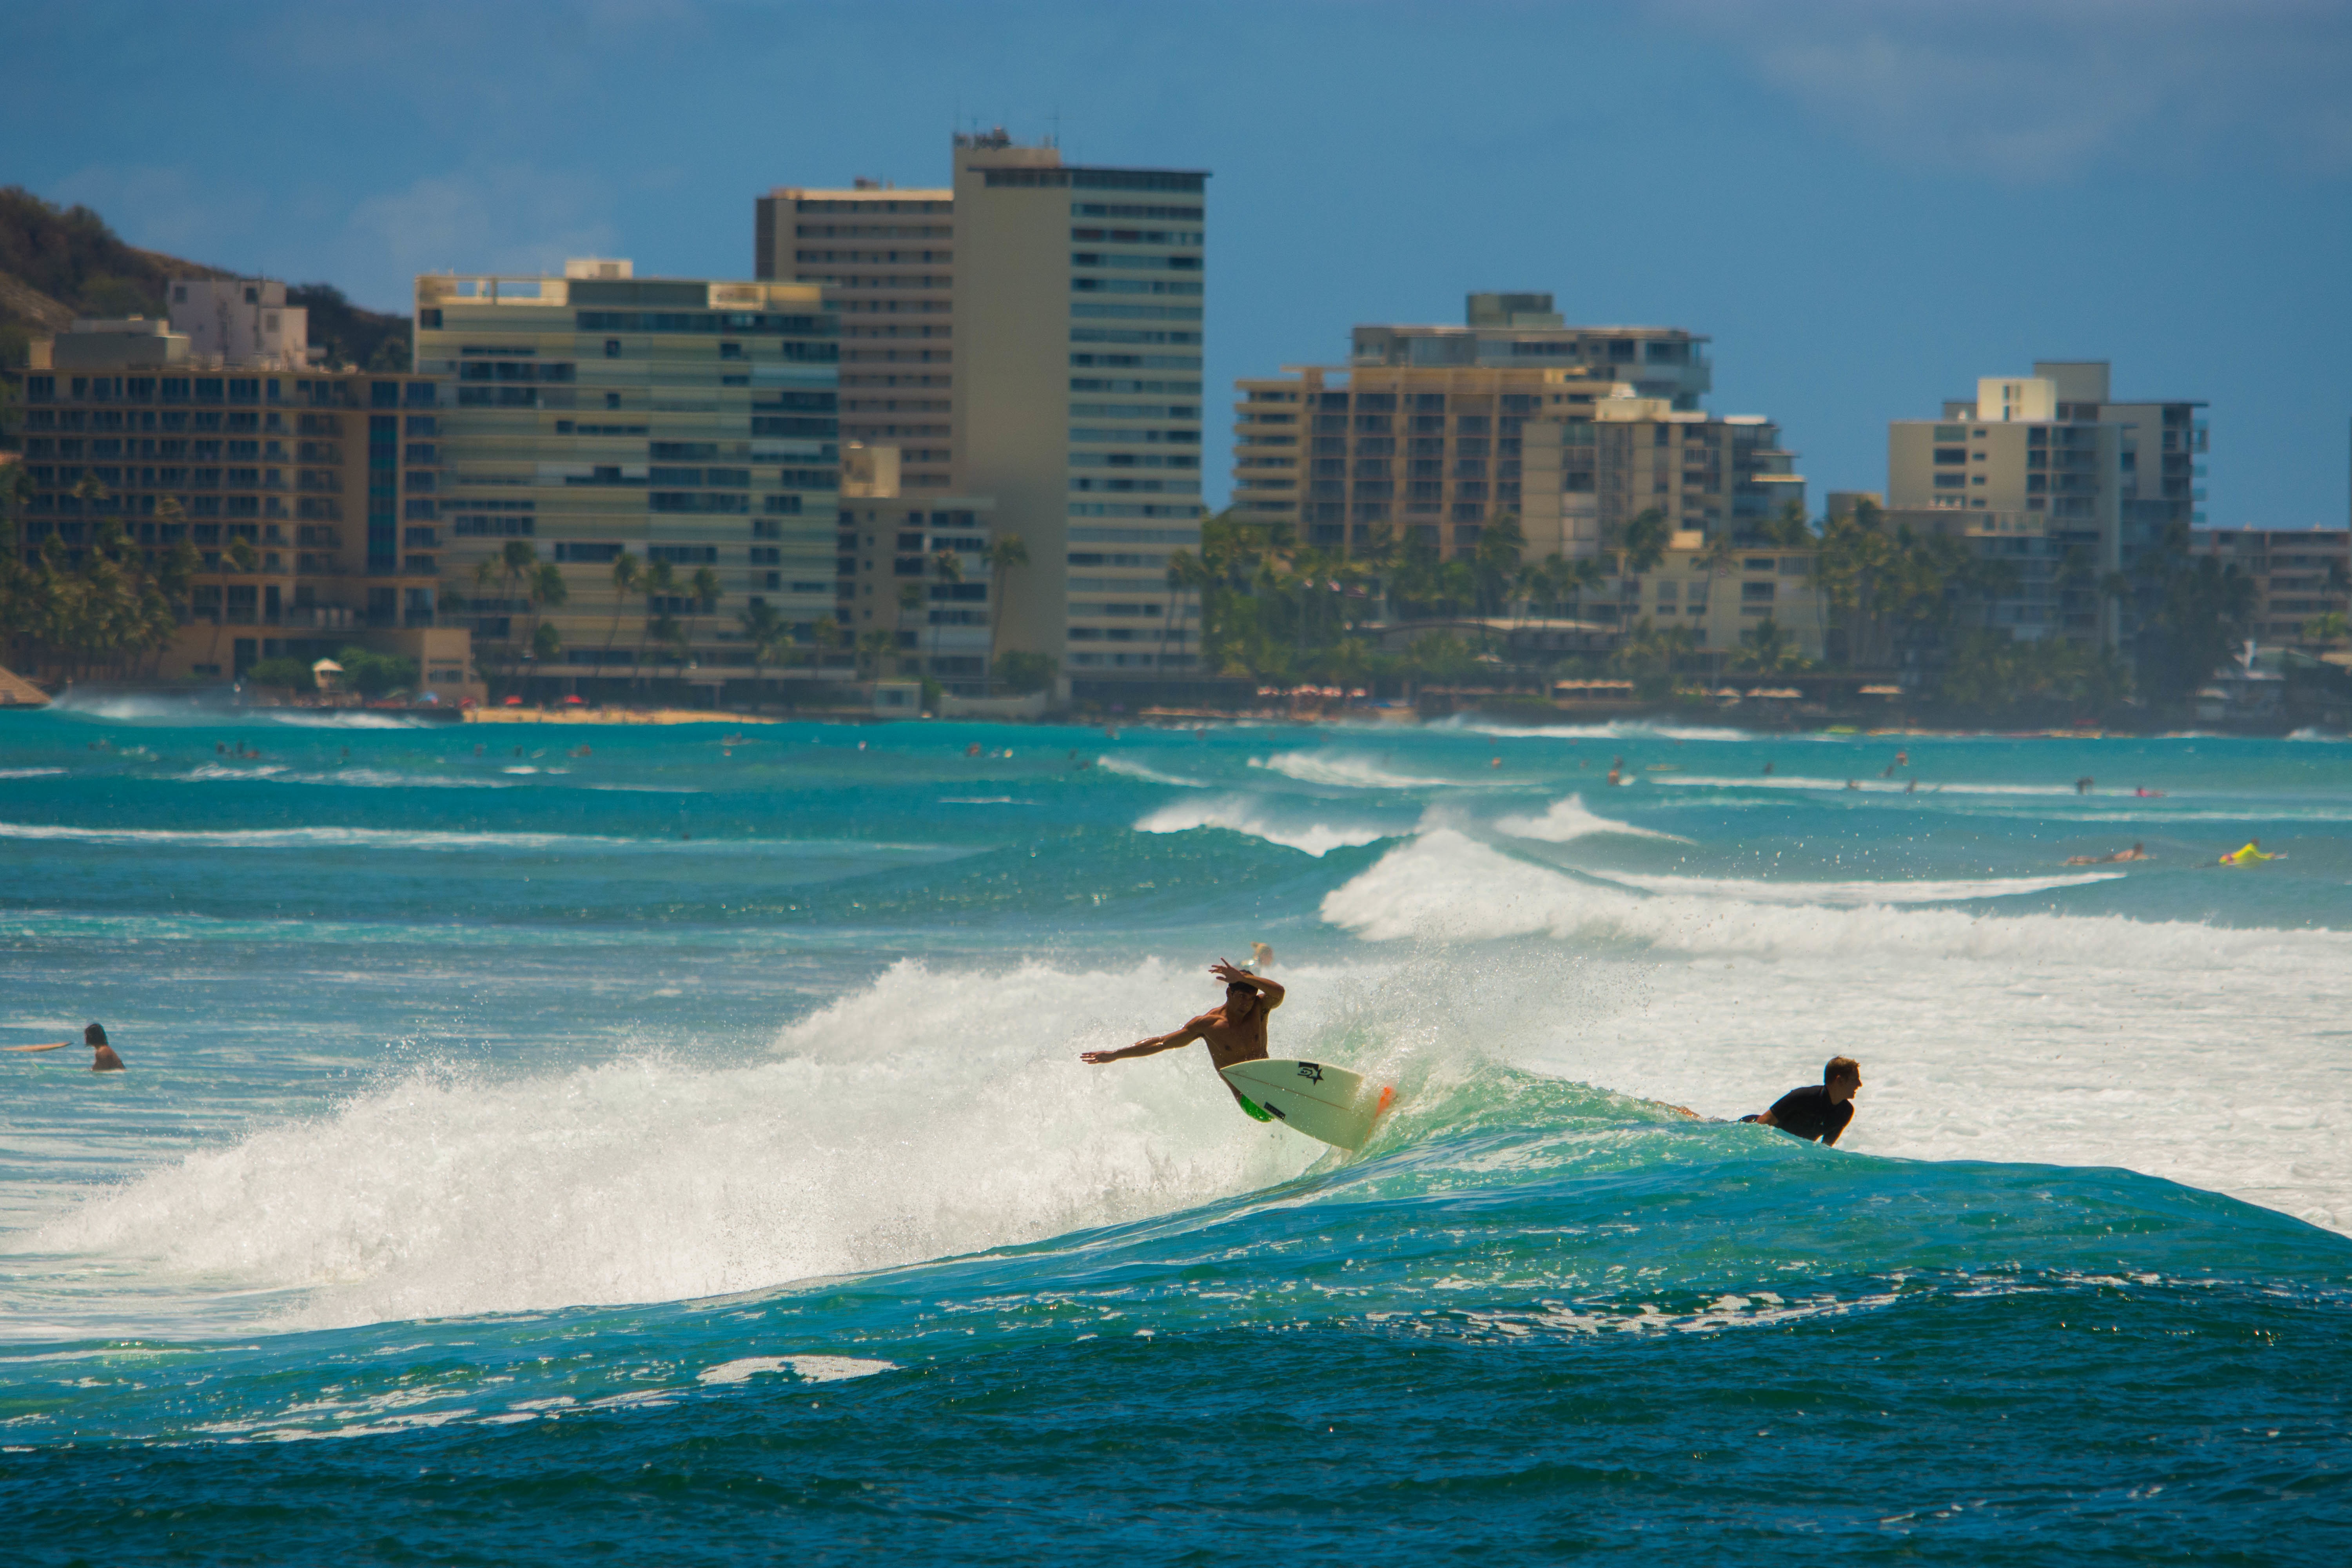
beach, sea, coast, ocean, wave, surfing, surfboard, sports, water sport, wind wave, boardsport, surfing equipment and supplies, surface water sports, individual sports